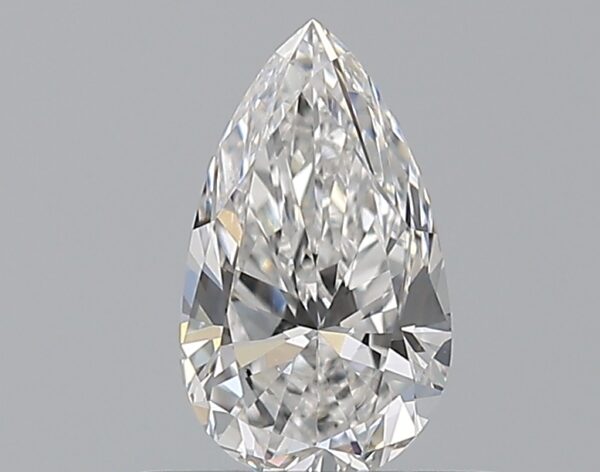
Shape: pear
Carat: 0.5
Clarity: VS2
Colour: E
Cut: EX
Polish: EX
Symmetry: GD
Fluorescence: ST
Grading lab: GIA
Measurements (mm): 7.22 x 4.19 x 2.68